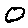
Label: 0